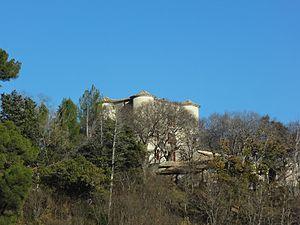
Le château de Fontenelle est un château situé à Mirabeau, en France.
Cet article recense les monuments historiques des Alpes-de-Haute-Provence, en France.